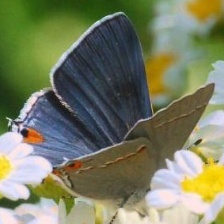
Species: GREY HAIRSTREAK
Butterfly family (ImageNet category): lycaenid_butterfly